The Outlaw Michael Howe

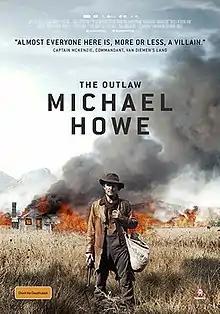
Film poster

The Outlaw Michael Howe is a 2013 Australian historical drama film written and directed by Brendan Cowell. Set in the early 19th century, the film is based on the exploits of Michael Howe, an Englishman who was transported as a convict to the Australian penal colony of Van Diemen's Land (now Tasmania), where he achieved infamy as a bushranger and outlaw.